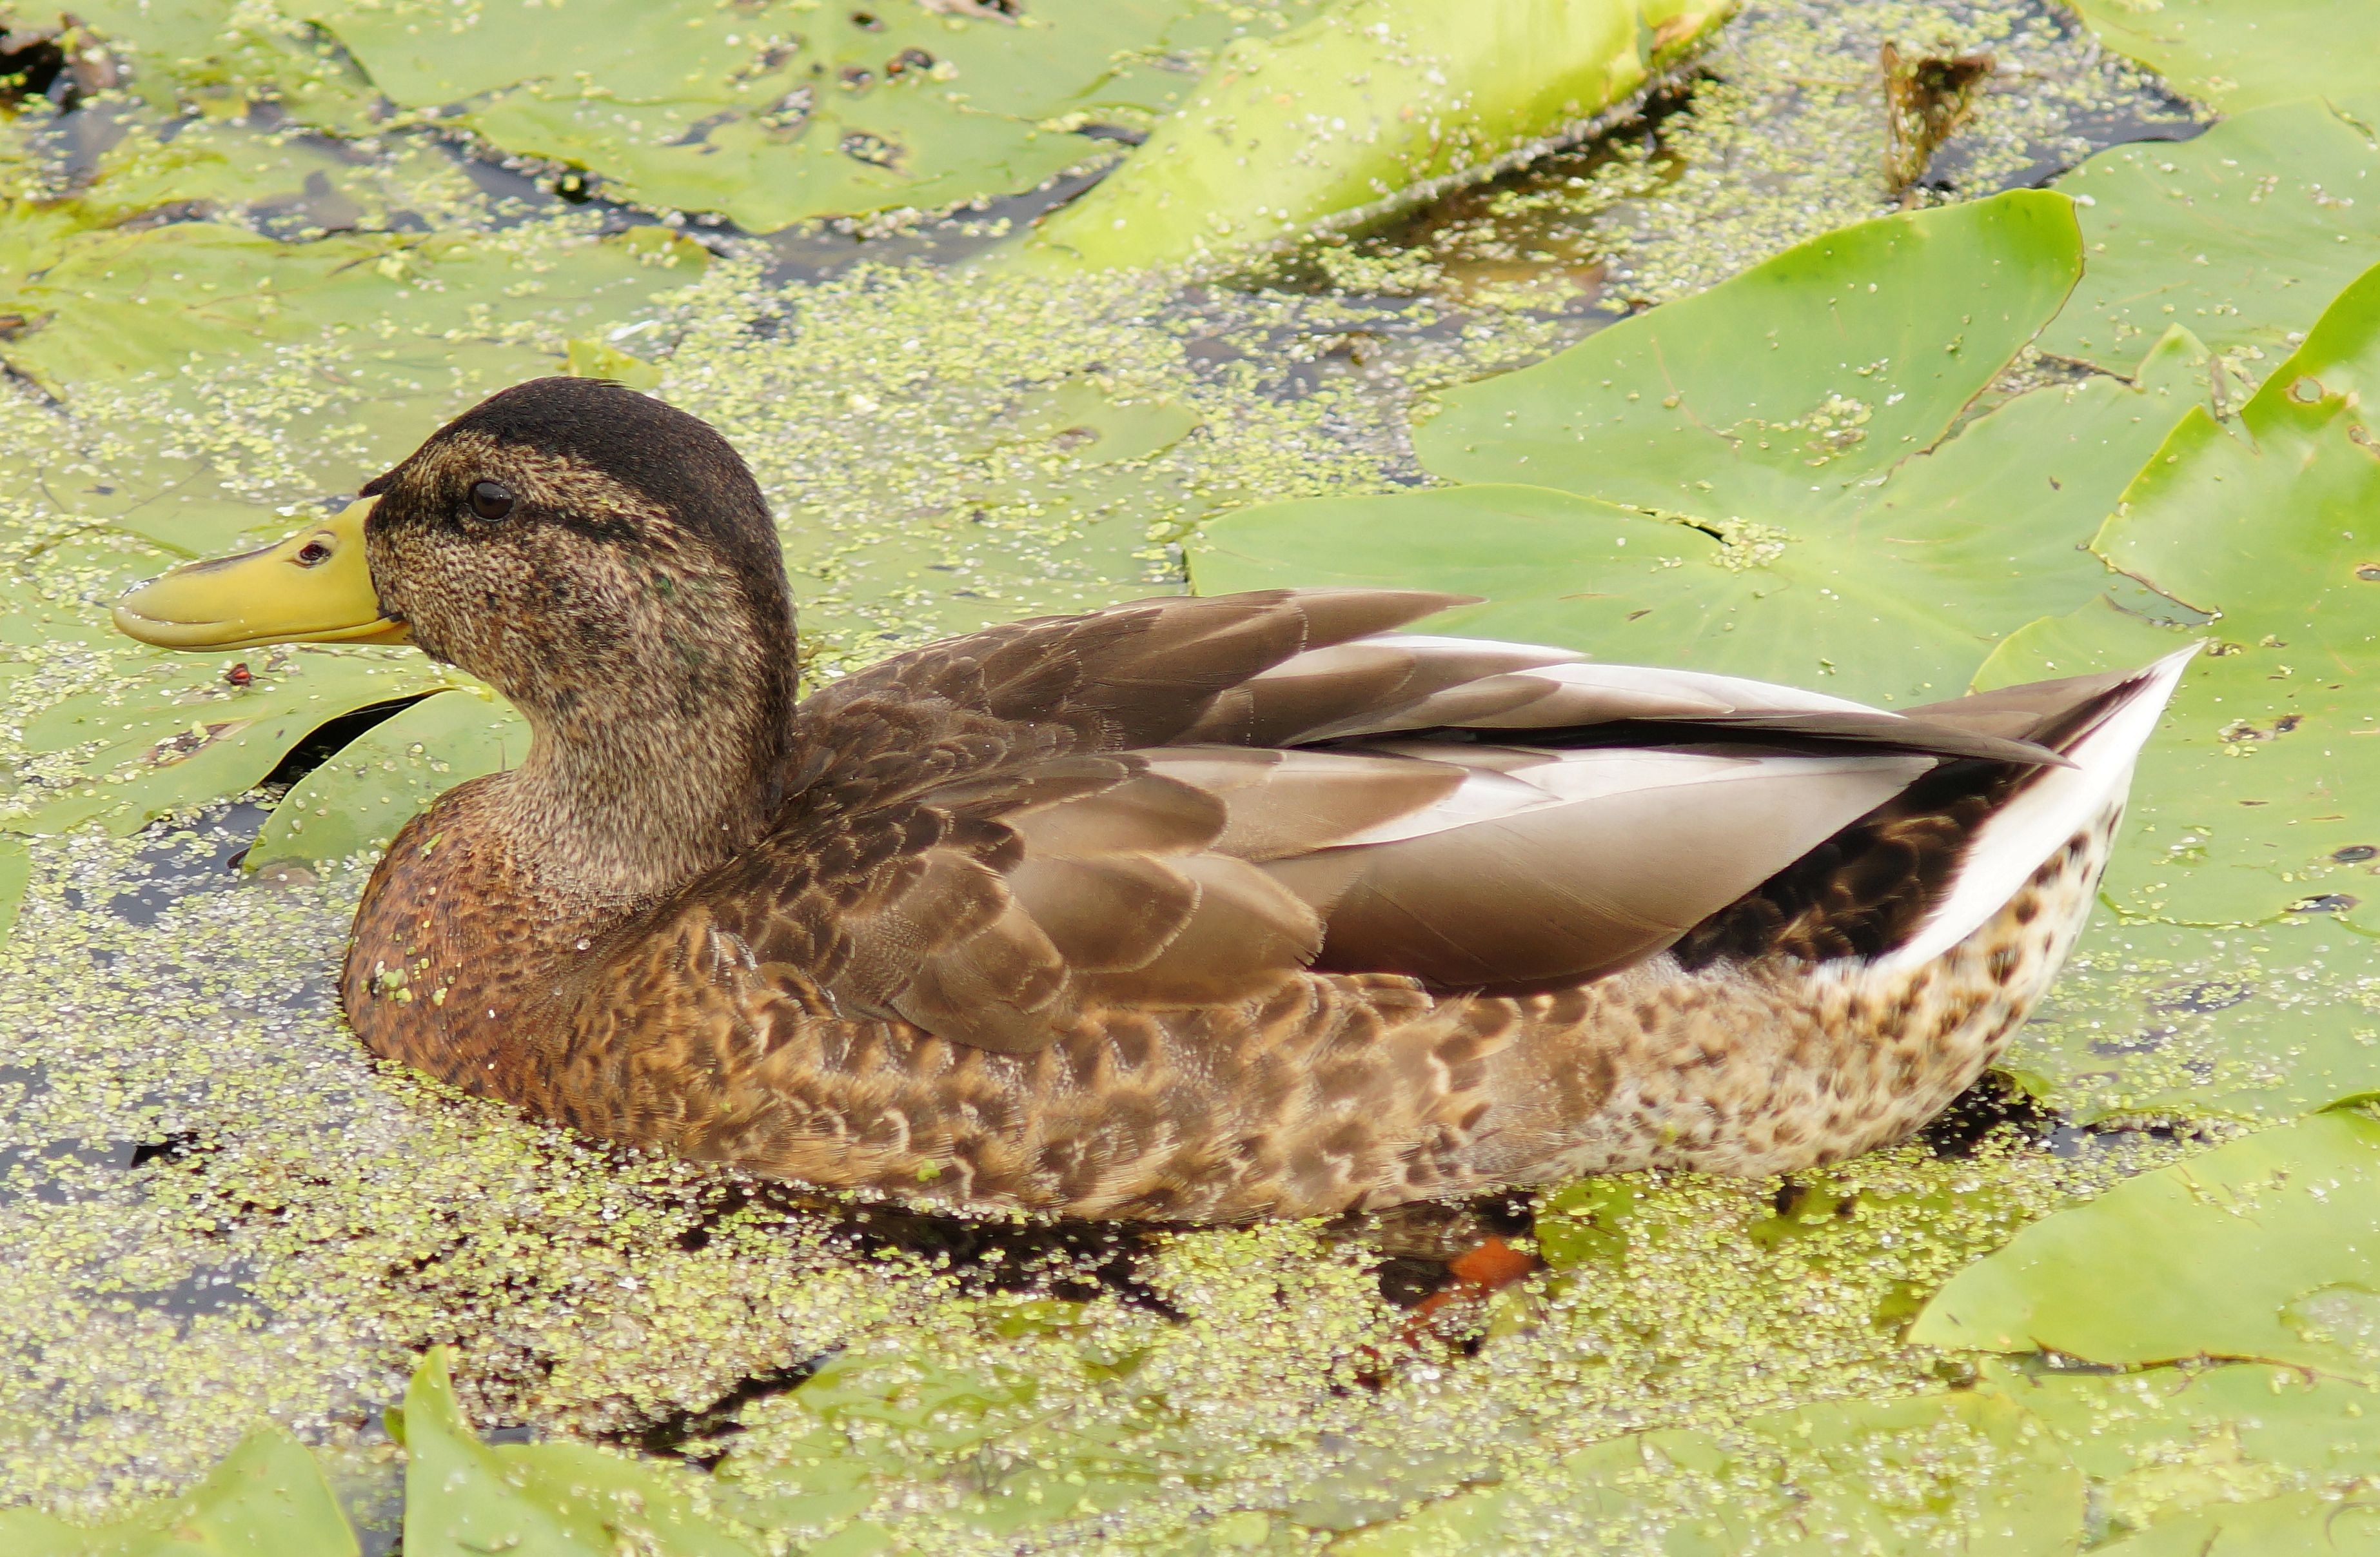
water, nature, bird, pond, wildlife, swim, beak, brown, fauna, plumage, duck, vertebrate, waterfowl, water bird, aquatic plants, mallard, canard, ducks geese and swans